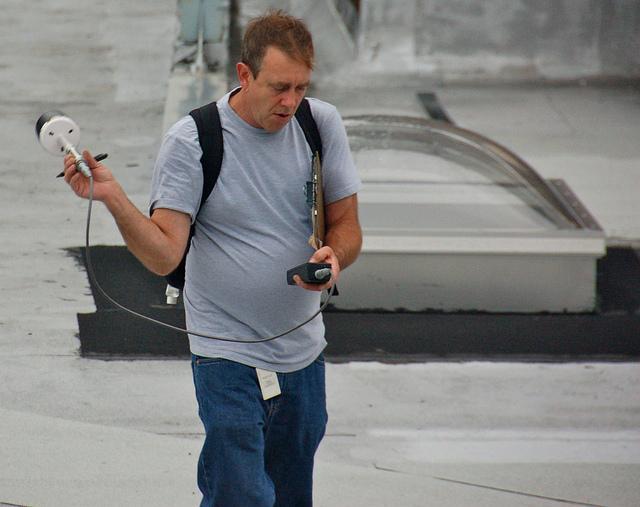
a man that is walking with something in his hand